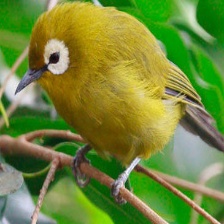
Species: MALAGASY WHITE EYE
Scientific name: ZOSTEROPS MADERASPATANUS